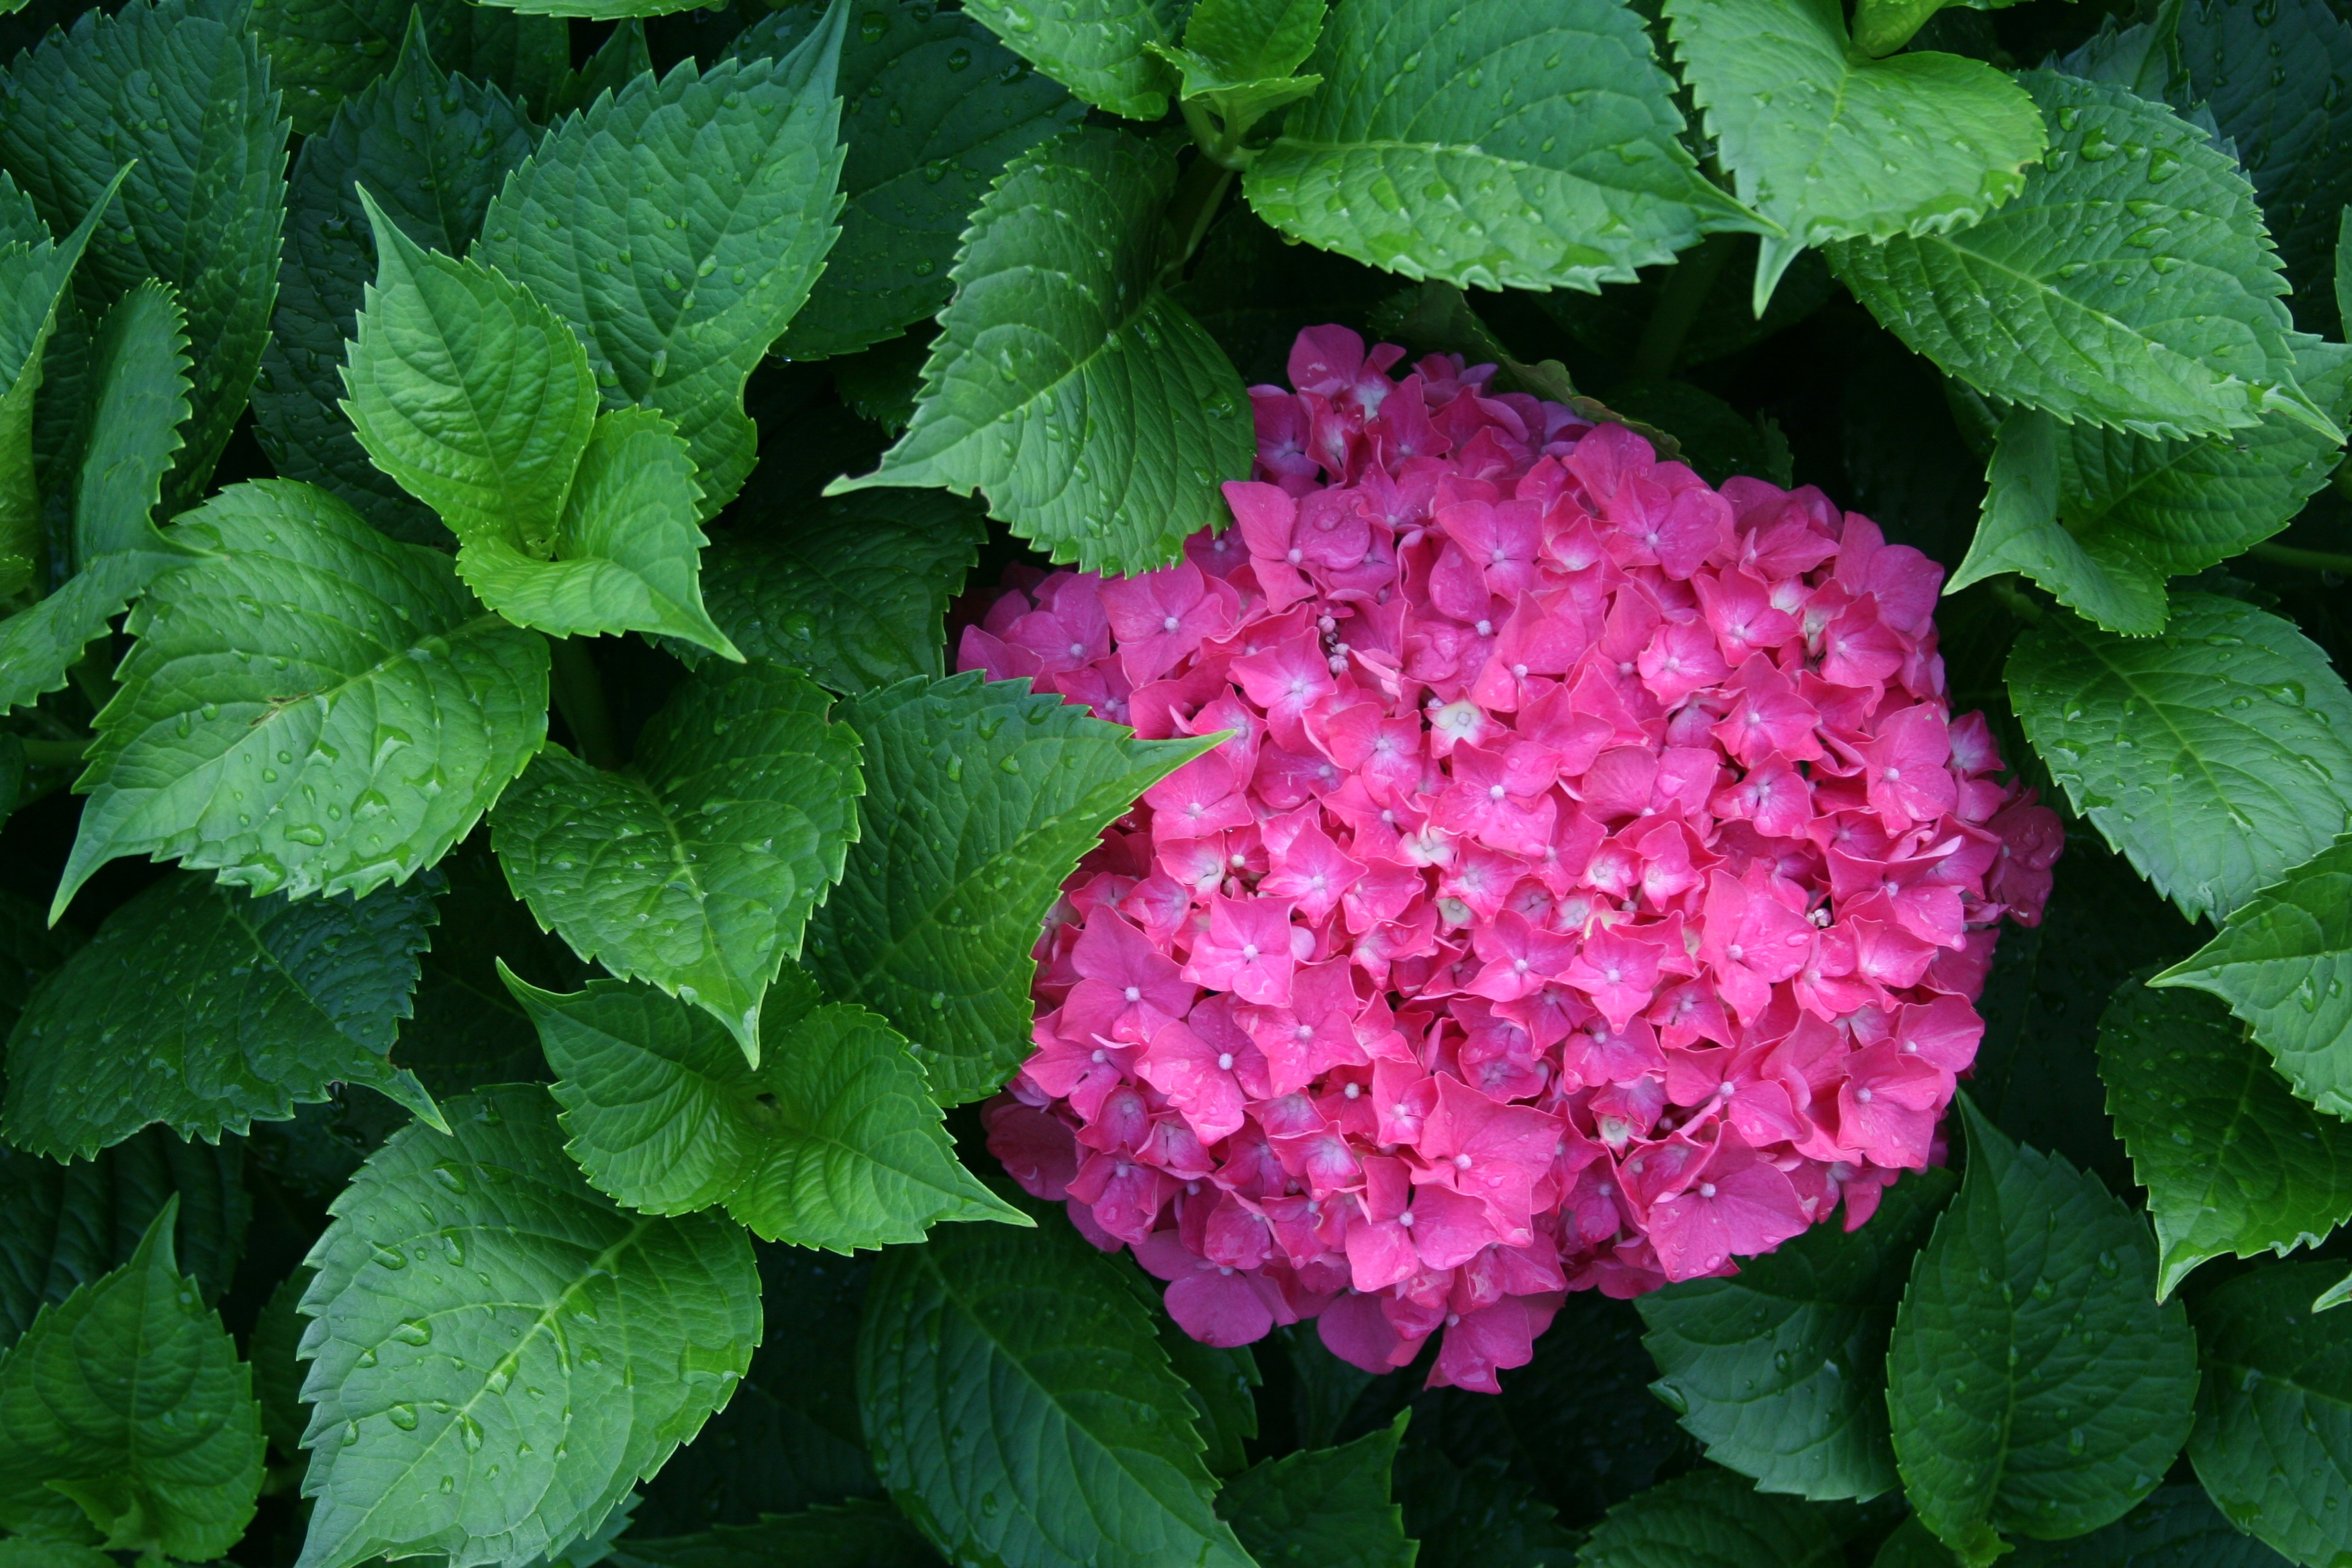
plant, flower, petal, garden, pink, hydrangea, flowering plant, hydrangeaceae, cornales, annual plant, land plant, hydrangea serrata